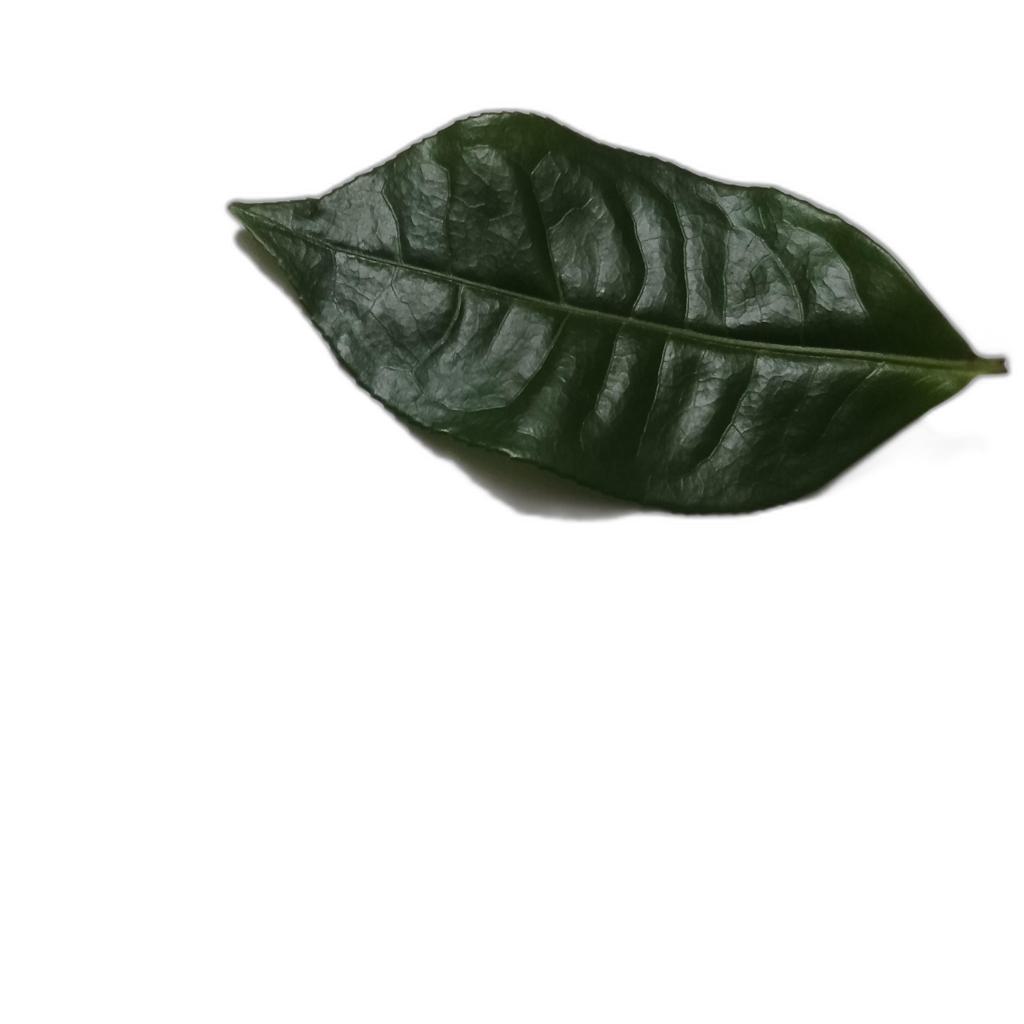
Label: Healthy